2022 Buffalo Bills season

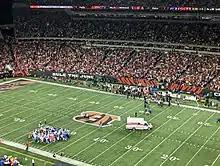
Bills players kneel (bottom left) as an ambulance takes Damar Hamlin off the field.

The game was postponed with 5:58 remaining in the 1st quarter due to an injury to Damar Hamlin, who was sent to the hospital in critical condition after collapsing on the field. The NFL released a statement that said that the game will not be resumed during the week, as well the team's week 18 game will be played as it is scheduled. The game was ultimately declared no contest, and it was officially canceled on January 5. It was the only time in NFL history that a regular season game has been canceled after starting and was never made up.